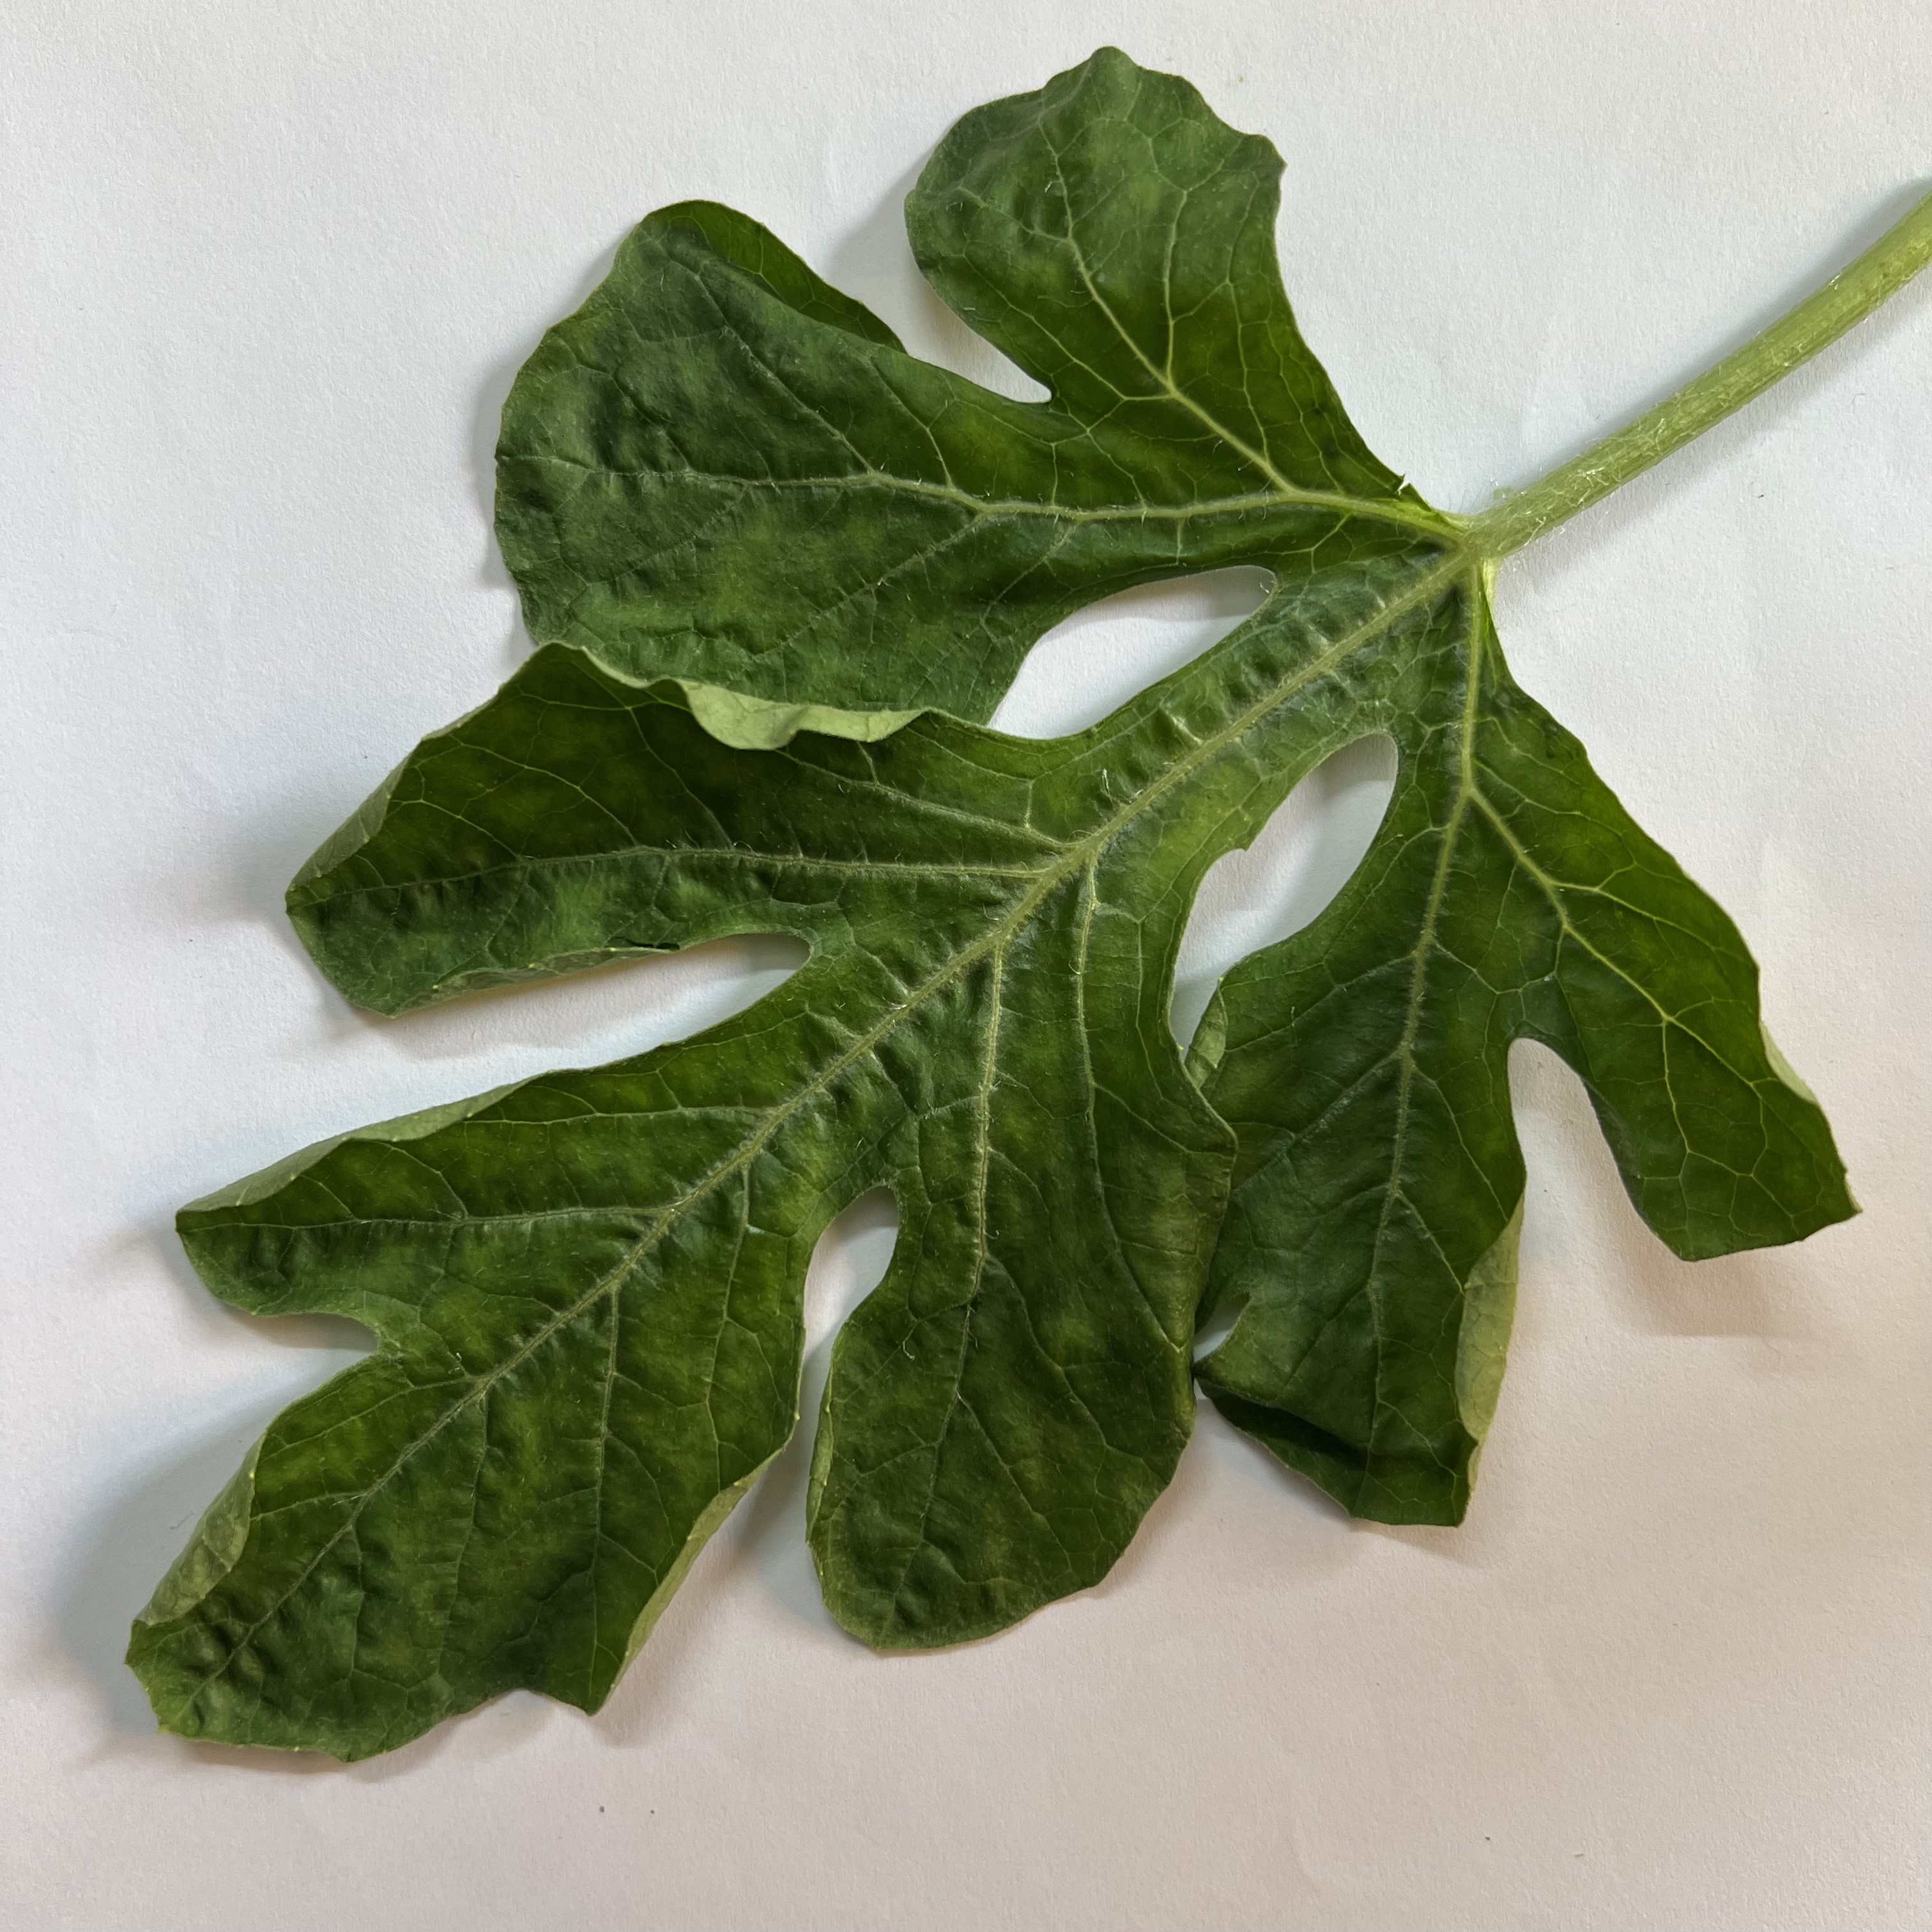
Label: Healthy